Sallèles-Cabardès

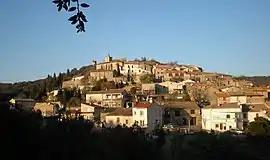
A general view of Sallèles-Cabardès

Sallèles-Cabardès is a commune in the Aude department in southern France.